Recession of 1969–1970

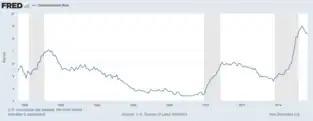

The recession of 1969–1970 was a relatively mild recession in the United States. According to the National Bureau of Economic Research, the recession lasted for 11 months, beginning in December 1969 and ending in November 1970. It followed an economic slump that began in 1968.